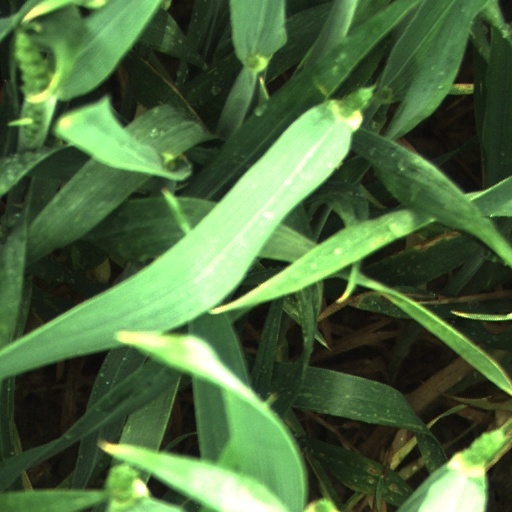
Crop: wheat